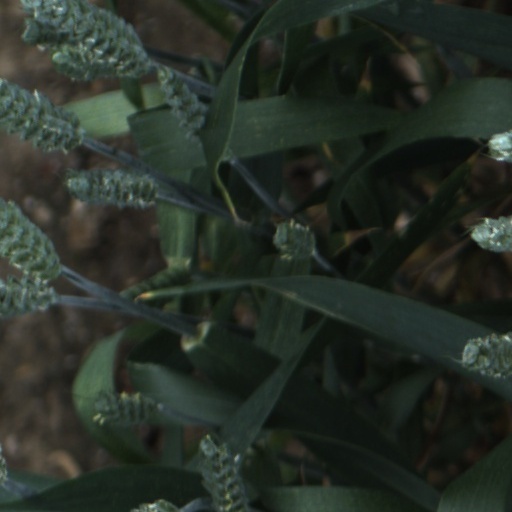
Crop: wheat